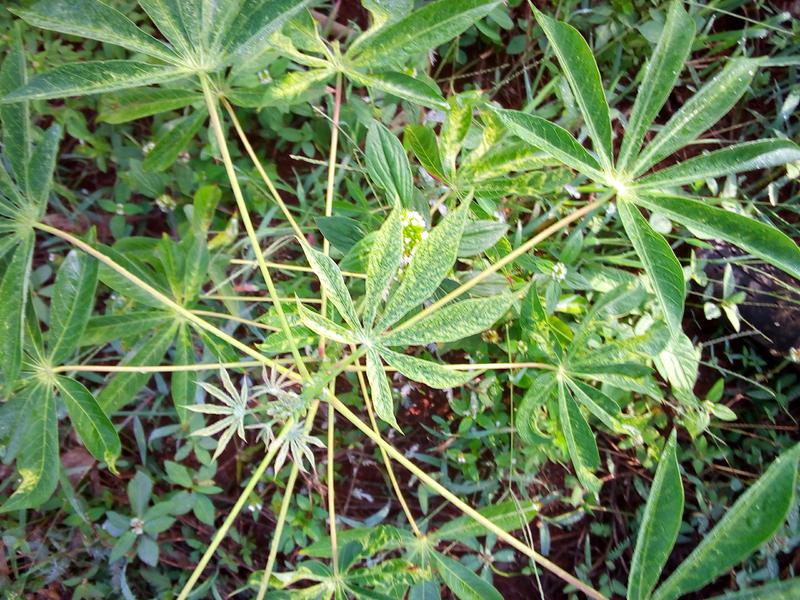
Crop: cassava
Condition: green_mottle